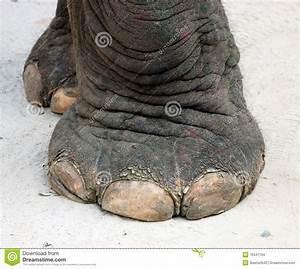
elephant